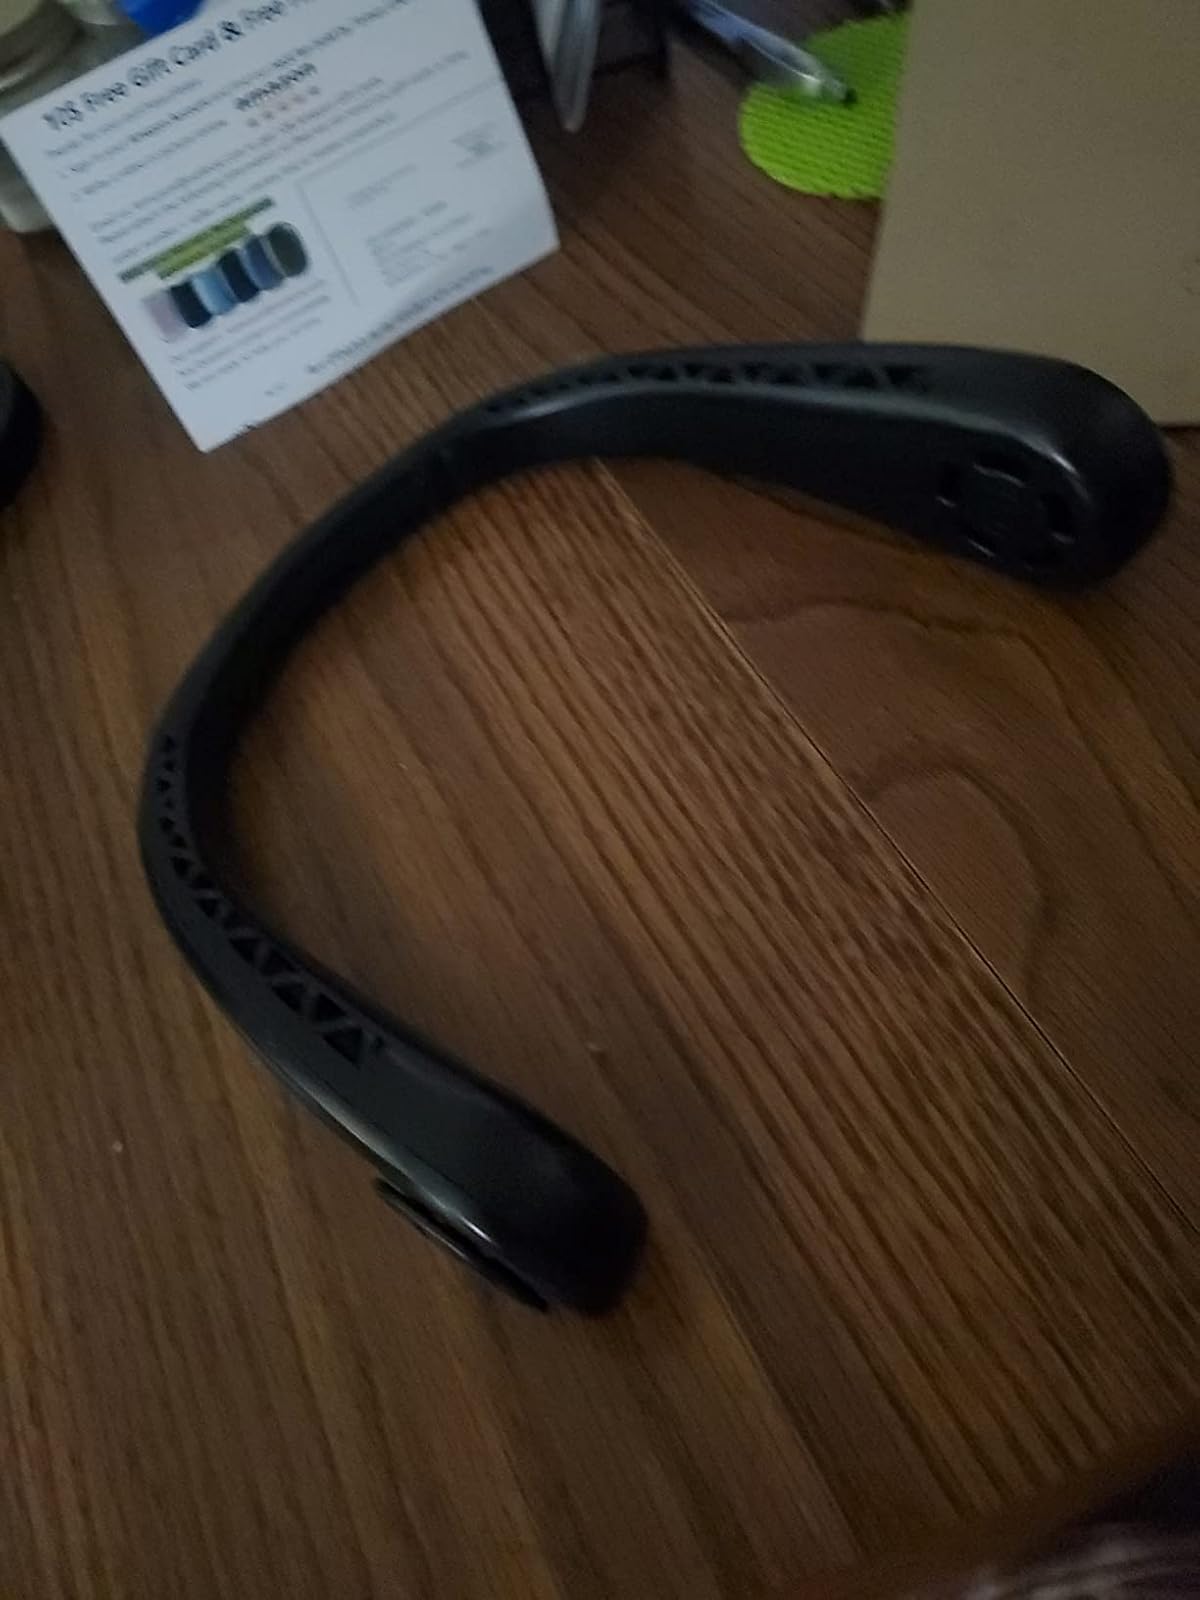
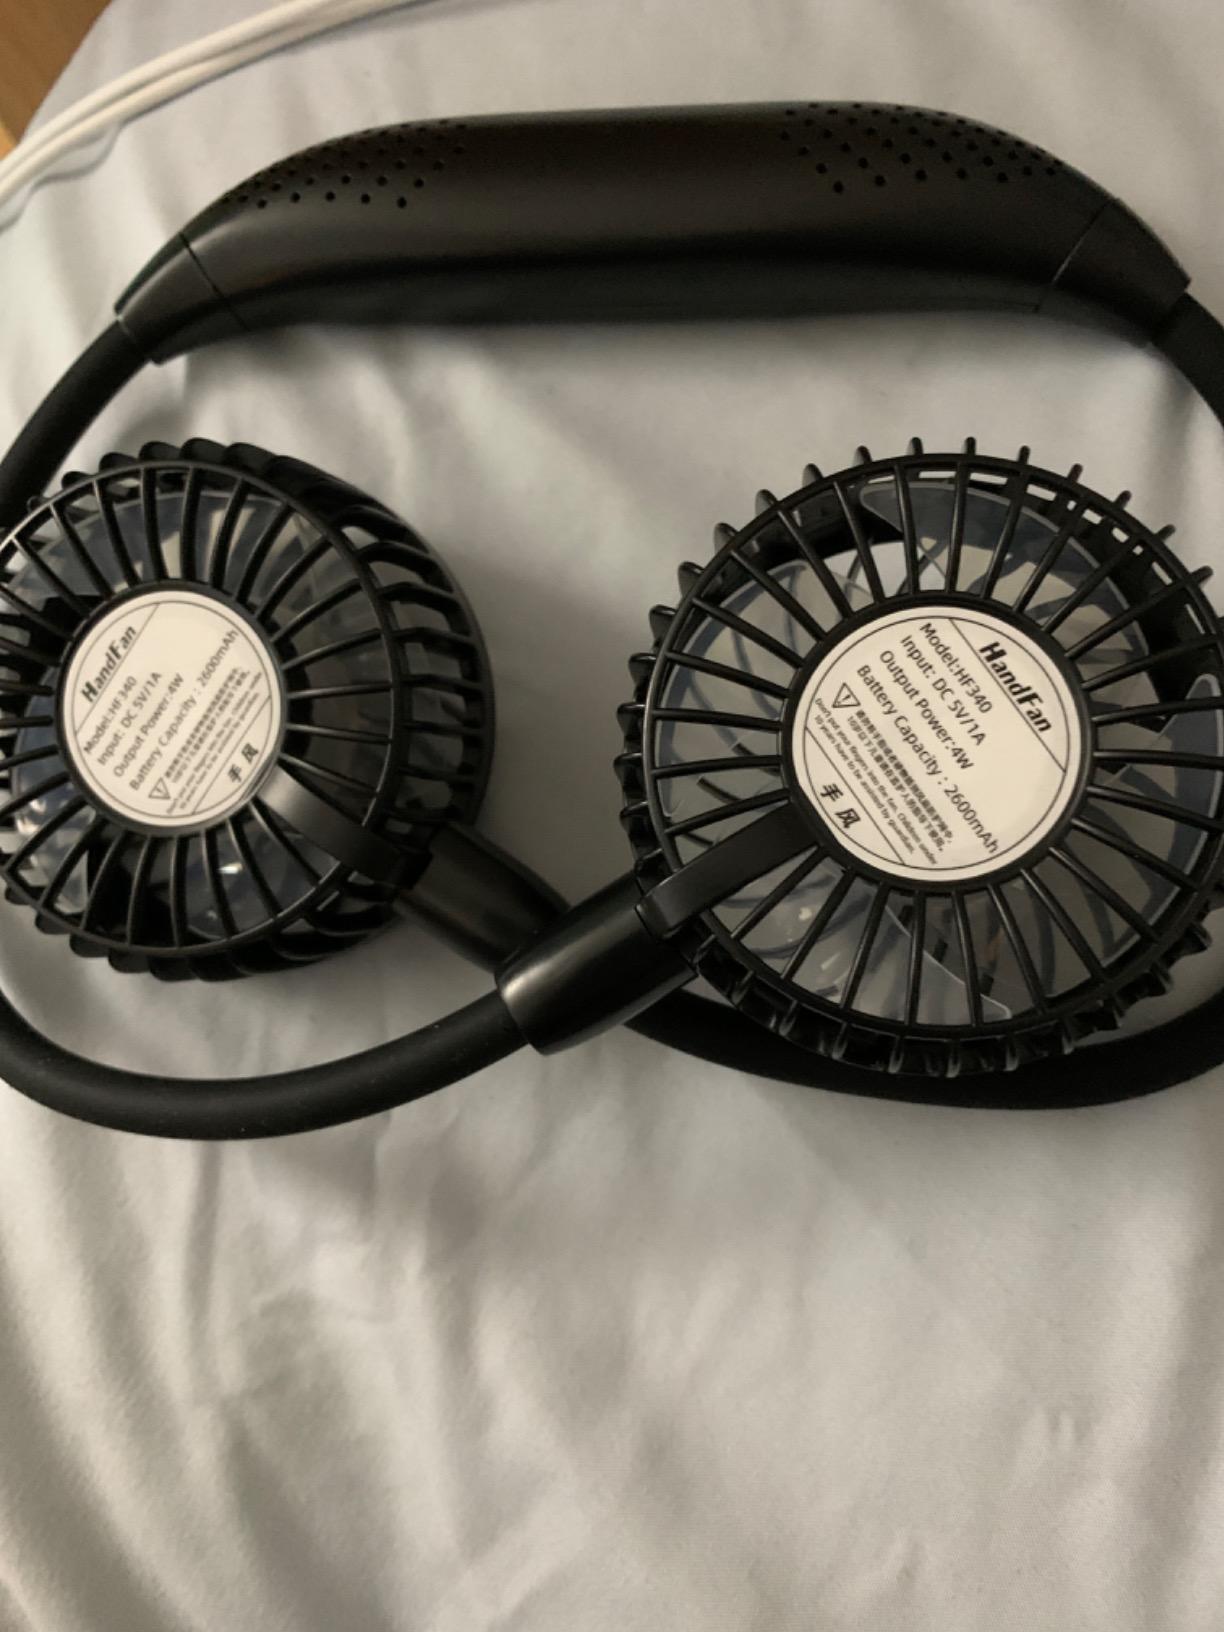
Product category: fan
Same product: no